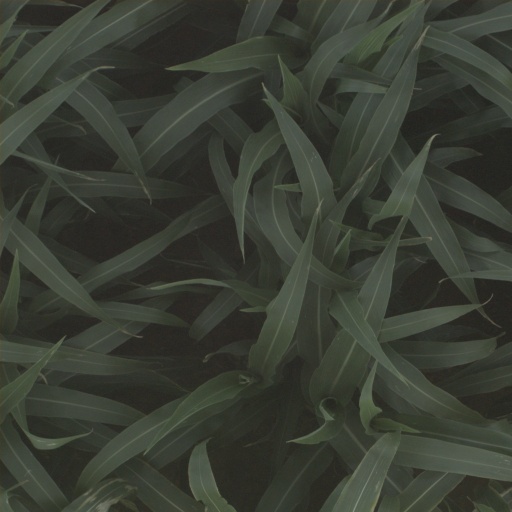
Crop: sorghum